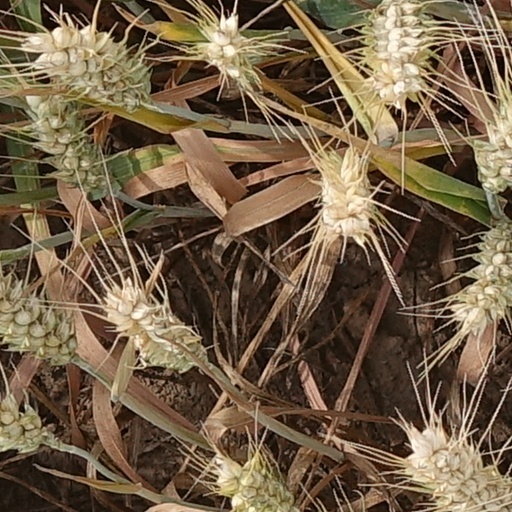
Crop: wheat